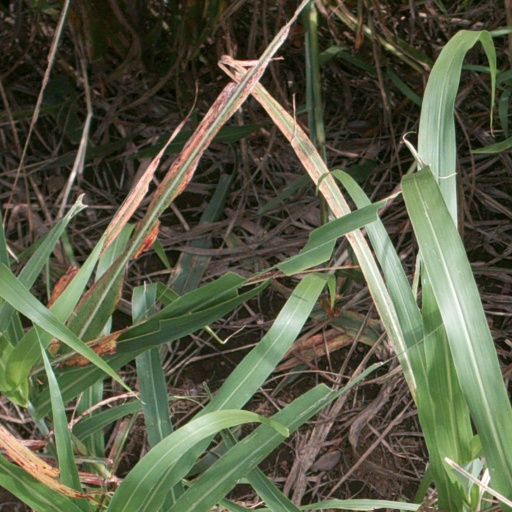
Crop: sorghum